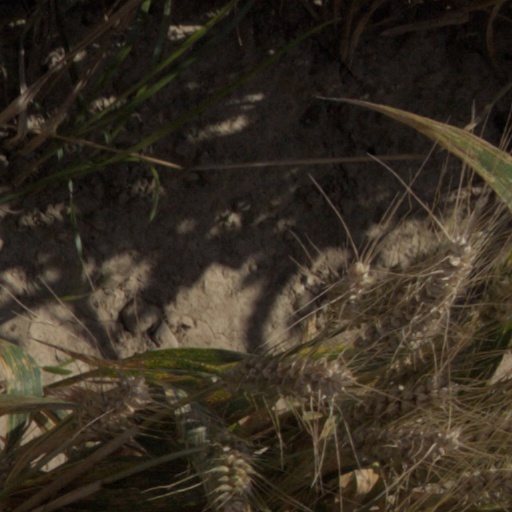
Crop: wheat